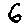
Label: 6